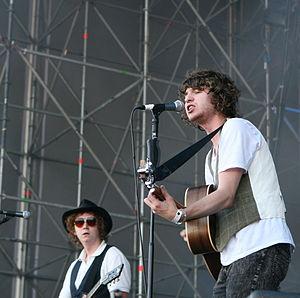
The Kooks est un groupe d'indie pop britannique, originaire de Brighton, en Angleterre. Formé en 2004 par Luke Pritchard, Hugh Harris, Paul Garred et Max Rafferty, le groupe reste le même jusqu'au départ de Rafferty en 2008. Celui-ci est alors remplacé par Dan Logan, puis par Peter Denton qui intègre le groupe en octobre 2008. Au début de 2010, Luke Pritchard annonce le départ de Paul Garred, dû à un problème nerveux au bras, mais celui-ci revient plus tard dans l'année. Il est finalement remplacé définitivement par Alexis Nuñez en 2012.